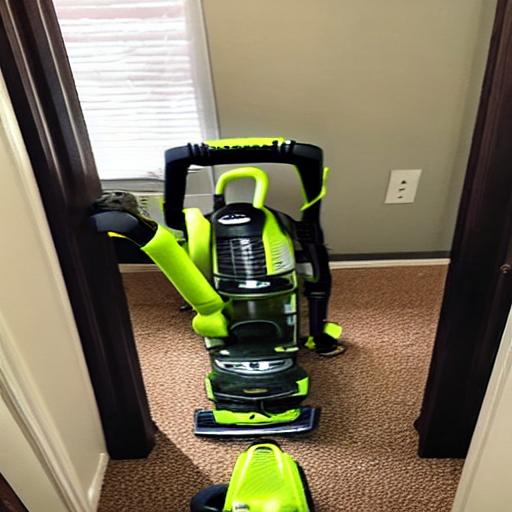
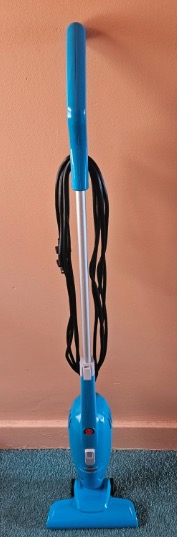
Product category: items_vacuum
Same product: no